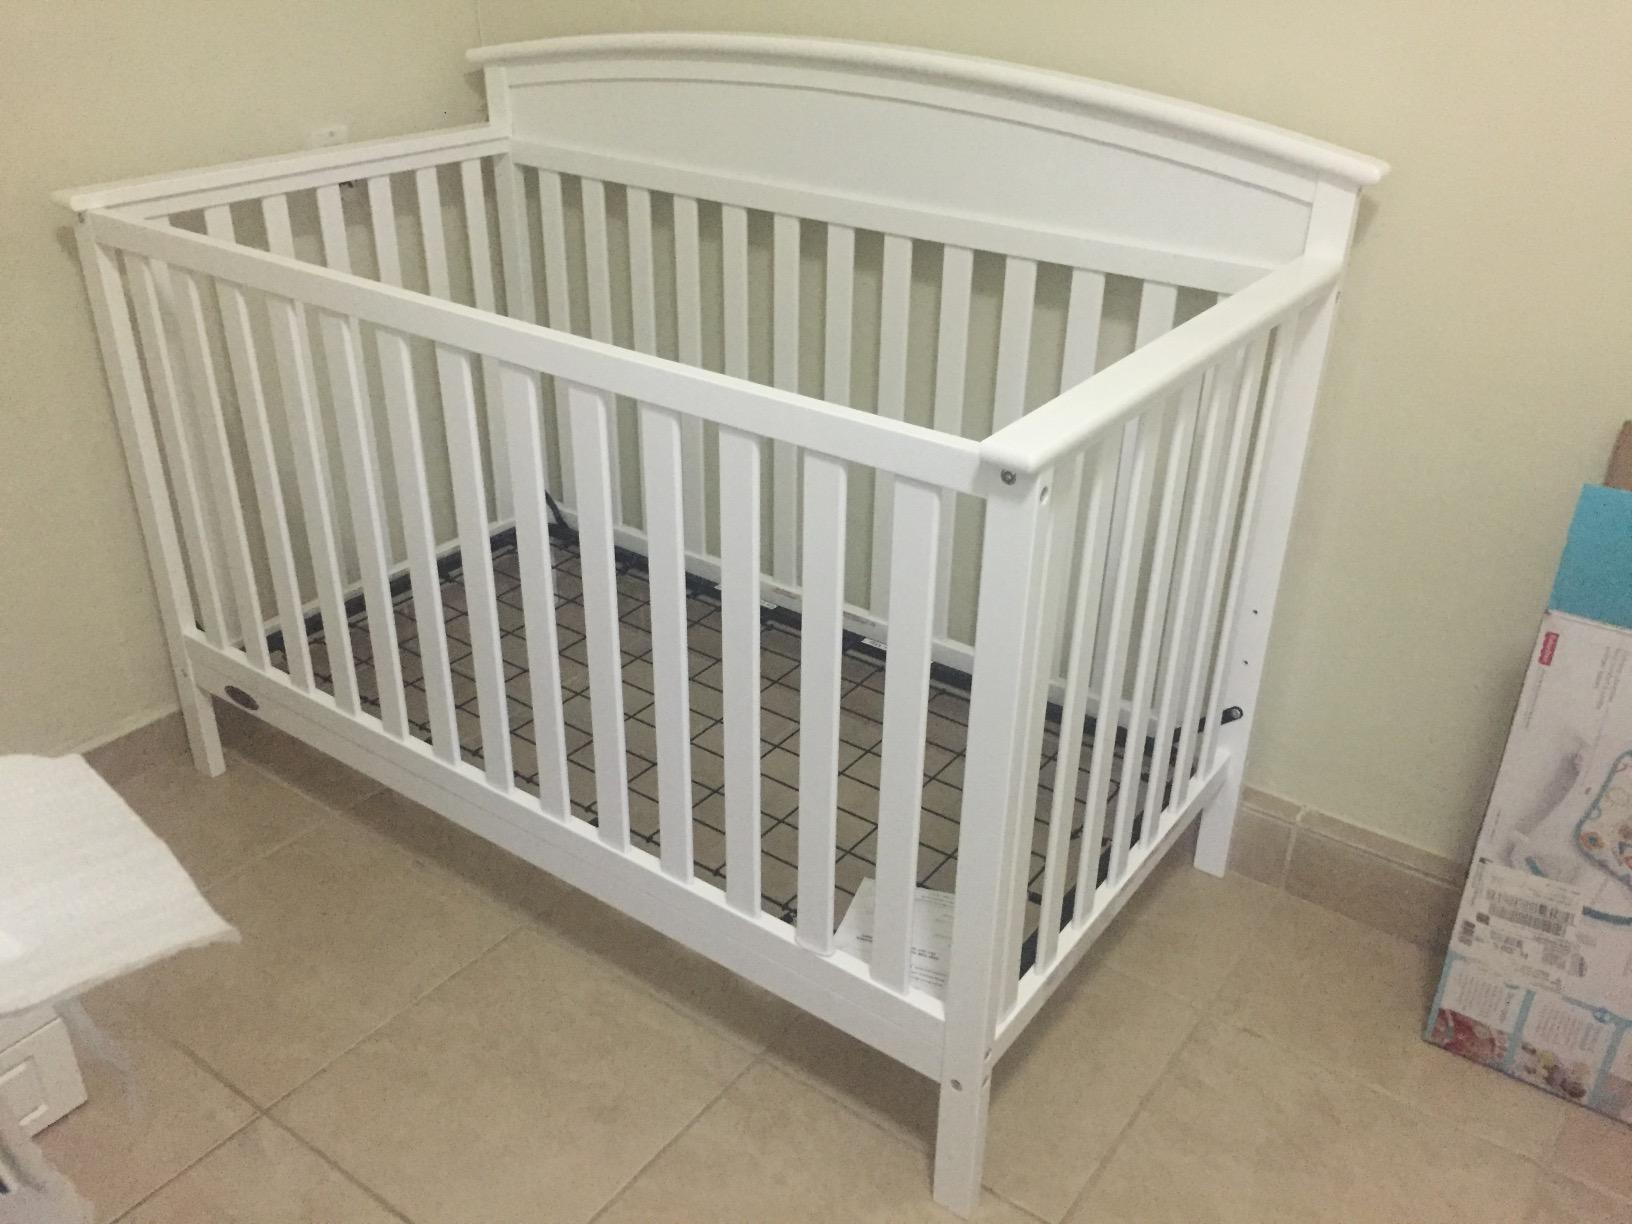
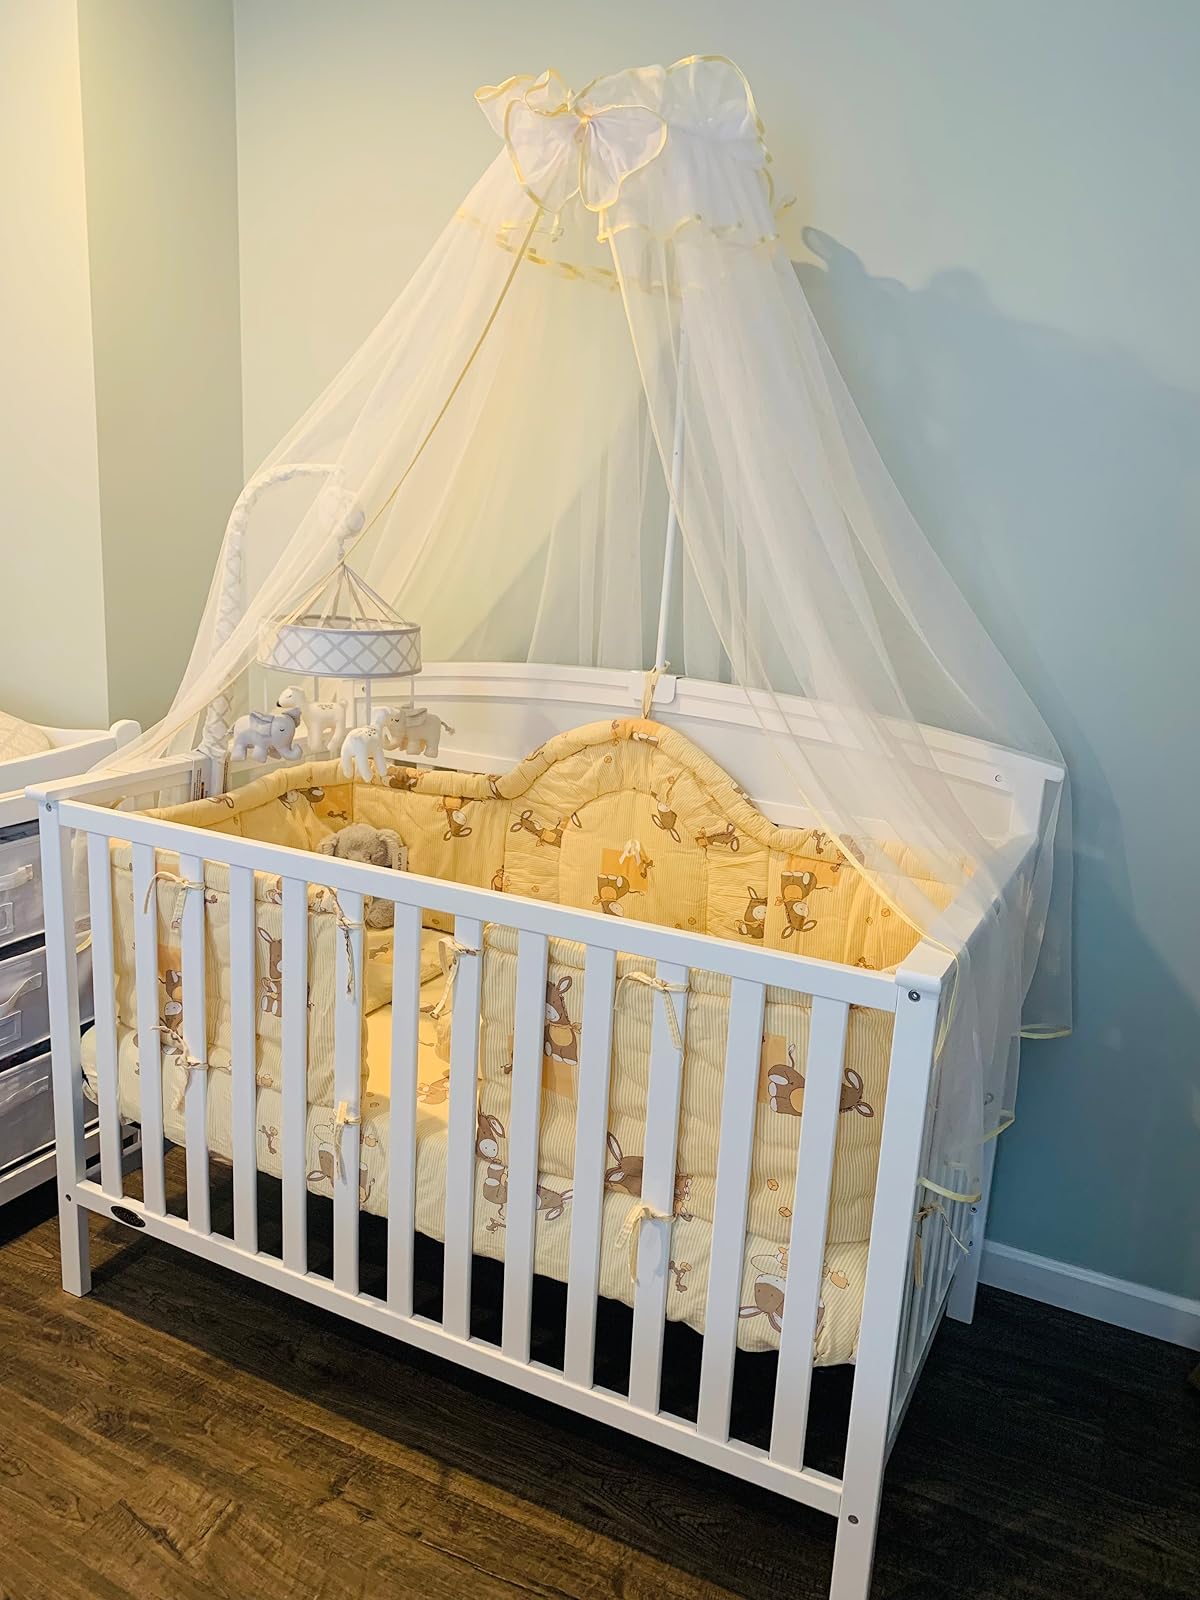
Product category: products_crib
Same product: yes